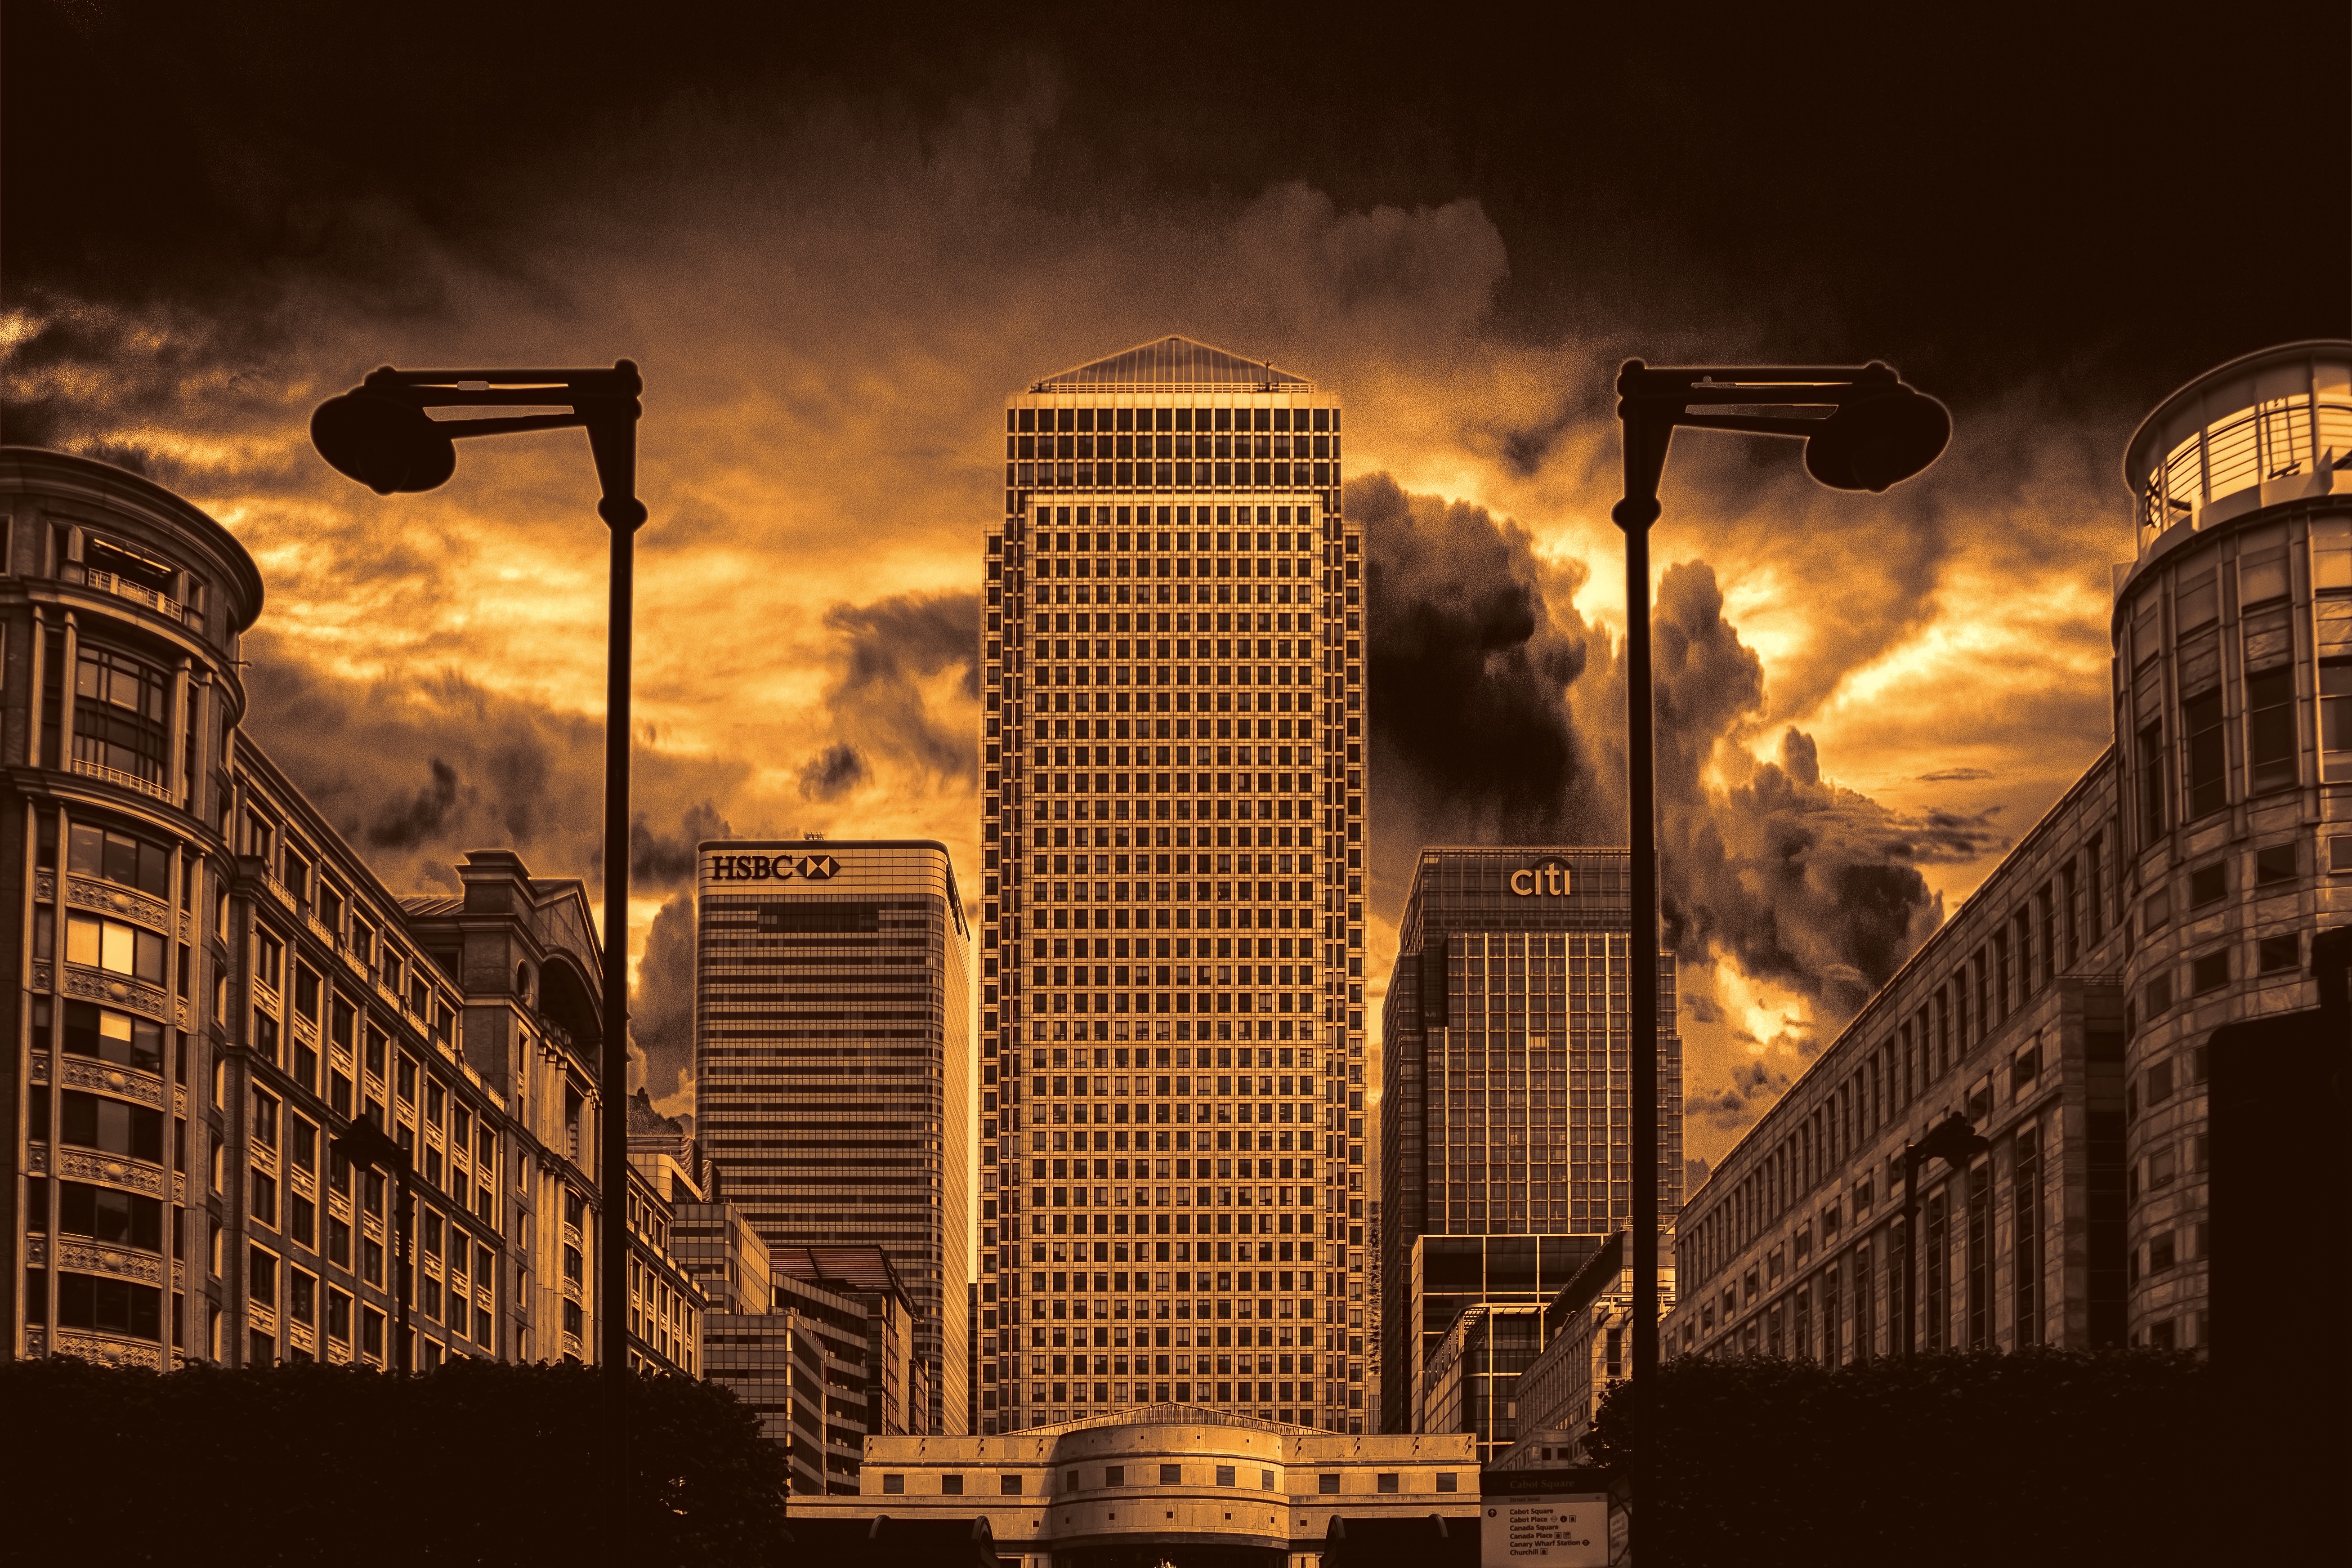
water, architecture, sky, sunset, bridge, skyline, night, morning, building, city, skyscraper, urban, river, cityscape, downtown, travel, dusk, europe, evening, reflection, tower, office, landmark, darkness, blue, business, tourism, modern, uk, england, capital, london, place, british, big, history, scene, famous, english, britain, united, kingdom, thames, metropolis, urban area, human settlement, metropolitan area